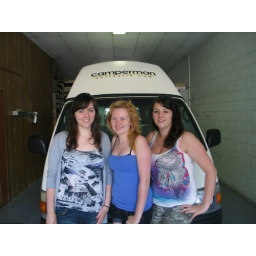
The girls ready to let loose on the coast in their camper